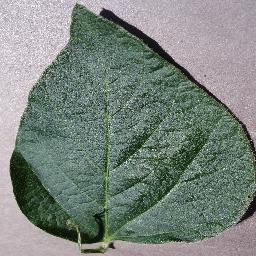
Label: Soybean___healthy